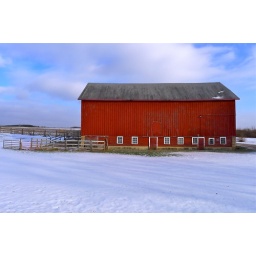
There's a red barn over yonder